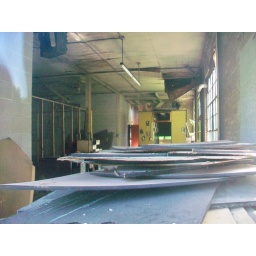
storage area in office building at ADM in S.E. Mpls.